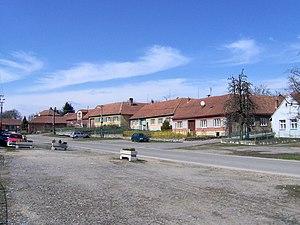
Březí est une commune du district de Žďár nad Sázavou, dans la région de Vysočina, en Tchéquie. Sa population s'élevait à 174 habitants en 2019.